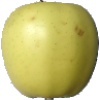
Label: Apple Golden 2